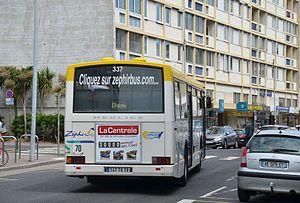
Heuliez GX 107 n°337 assurant un service scolaire ""Domino"" et quittant l'arrêt Schuman, sur le réseau Zéphir Bus de Cherbourg."
Zéphir Bus est le réseau de transport urbain qui dessert la commune nouvelle de Cherbourg-en-Cotentin qui a remplacé en 2016 la communauté urbaine de Cherbourg et les cinq communes qui la composaient. Il est exploité par le groupe Keolis via sa filiale Keolis Cherbourg, premier opérateur privé de transport public de voyageurs en France via une délégation de service public.